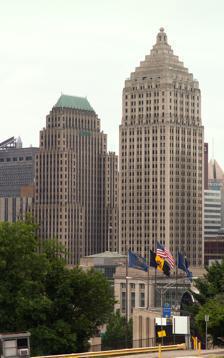
Building: Koppers Tower
Country: United States of America
Year built: 1929
Skyscraper in Pittsburgh Koppers Building Koppers Building (left) and Gulf Tower , 2015 General information Type Offices Location 436 Seventh Avenue, Pittsburgh, Pennsylvania Coordinates 40°26′31″N 79°59′44″W / 40.44194°N 79.99556°W / 40.44194; -79.99556 Construction started 1927 Completed March, 1929 Cost $5.3 million ($94 million today) Height Roof 475 ft (145 m) Technical details Floor count 34 Floor area 290,464 sq ft (26,985 m 2 ) Lifts/elevators 13 Design and construction Architect(s) Graham, Anderson, Probst & White with E. P. Mellon Developer Andrew W. Mellon Main contractor Mellon-Stuart Pittsburgh Landmark – PHLF Designated 1973 Koppers Building is a historical building in Pittsburgh, Pennsylvania , commissioned by Andrew W. Mellon and completed in 1929. The building is named after the Koppers Chemical Corporation and is one of the major features of Downtown Pittsburgh . Overview Koppers Building was completed in March 1929, and it has 34 floors at a cost of $5.3 million (equivalent to $94 million in 2023). It rises 475 feet (145 m) above Downtown Pittsburgh. Its address is Grant Street & Seventh Avenue. It is the best example of Art Deco construction and ornamentation in Pittsburgh . It is constructed with Indiana limestone with a polished granite base and dark copper roof. Inside the Koppers Building the lobby is richly decorated with marble walls. Its copper roof is pitched in a chateau-like design and is illuminated at night. The building was designed by the architectural firm of Graham, Anderson, Probst & White . In February 1948, Equitable of New York purchased the building for $6 million (equivalent to $81.9 million in 2023). References